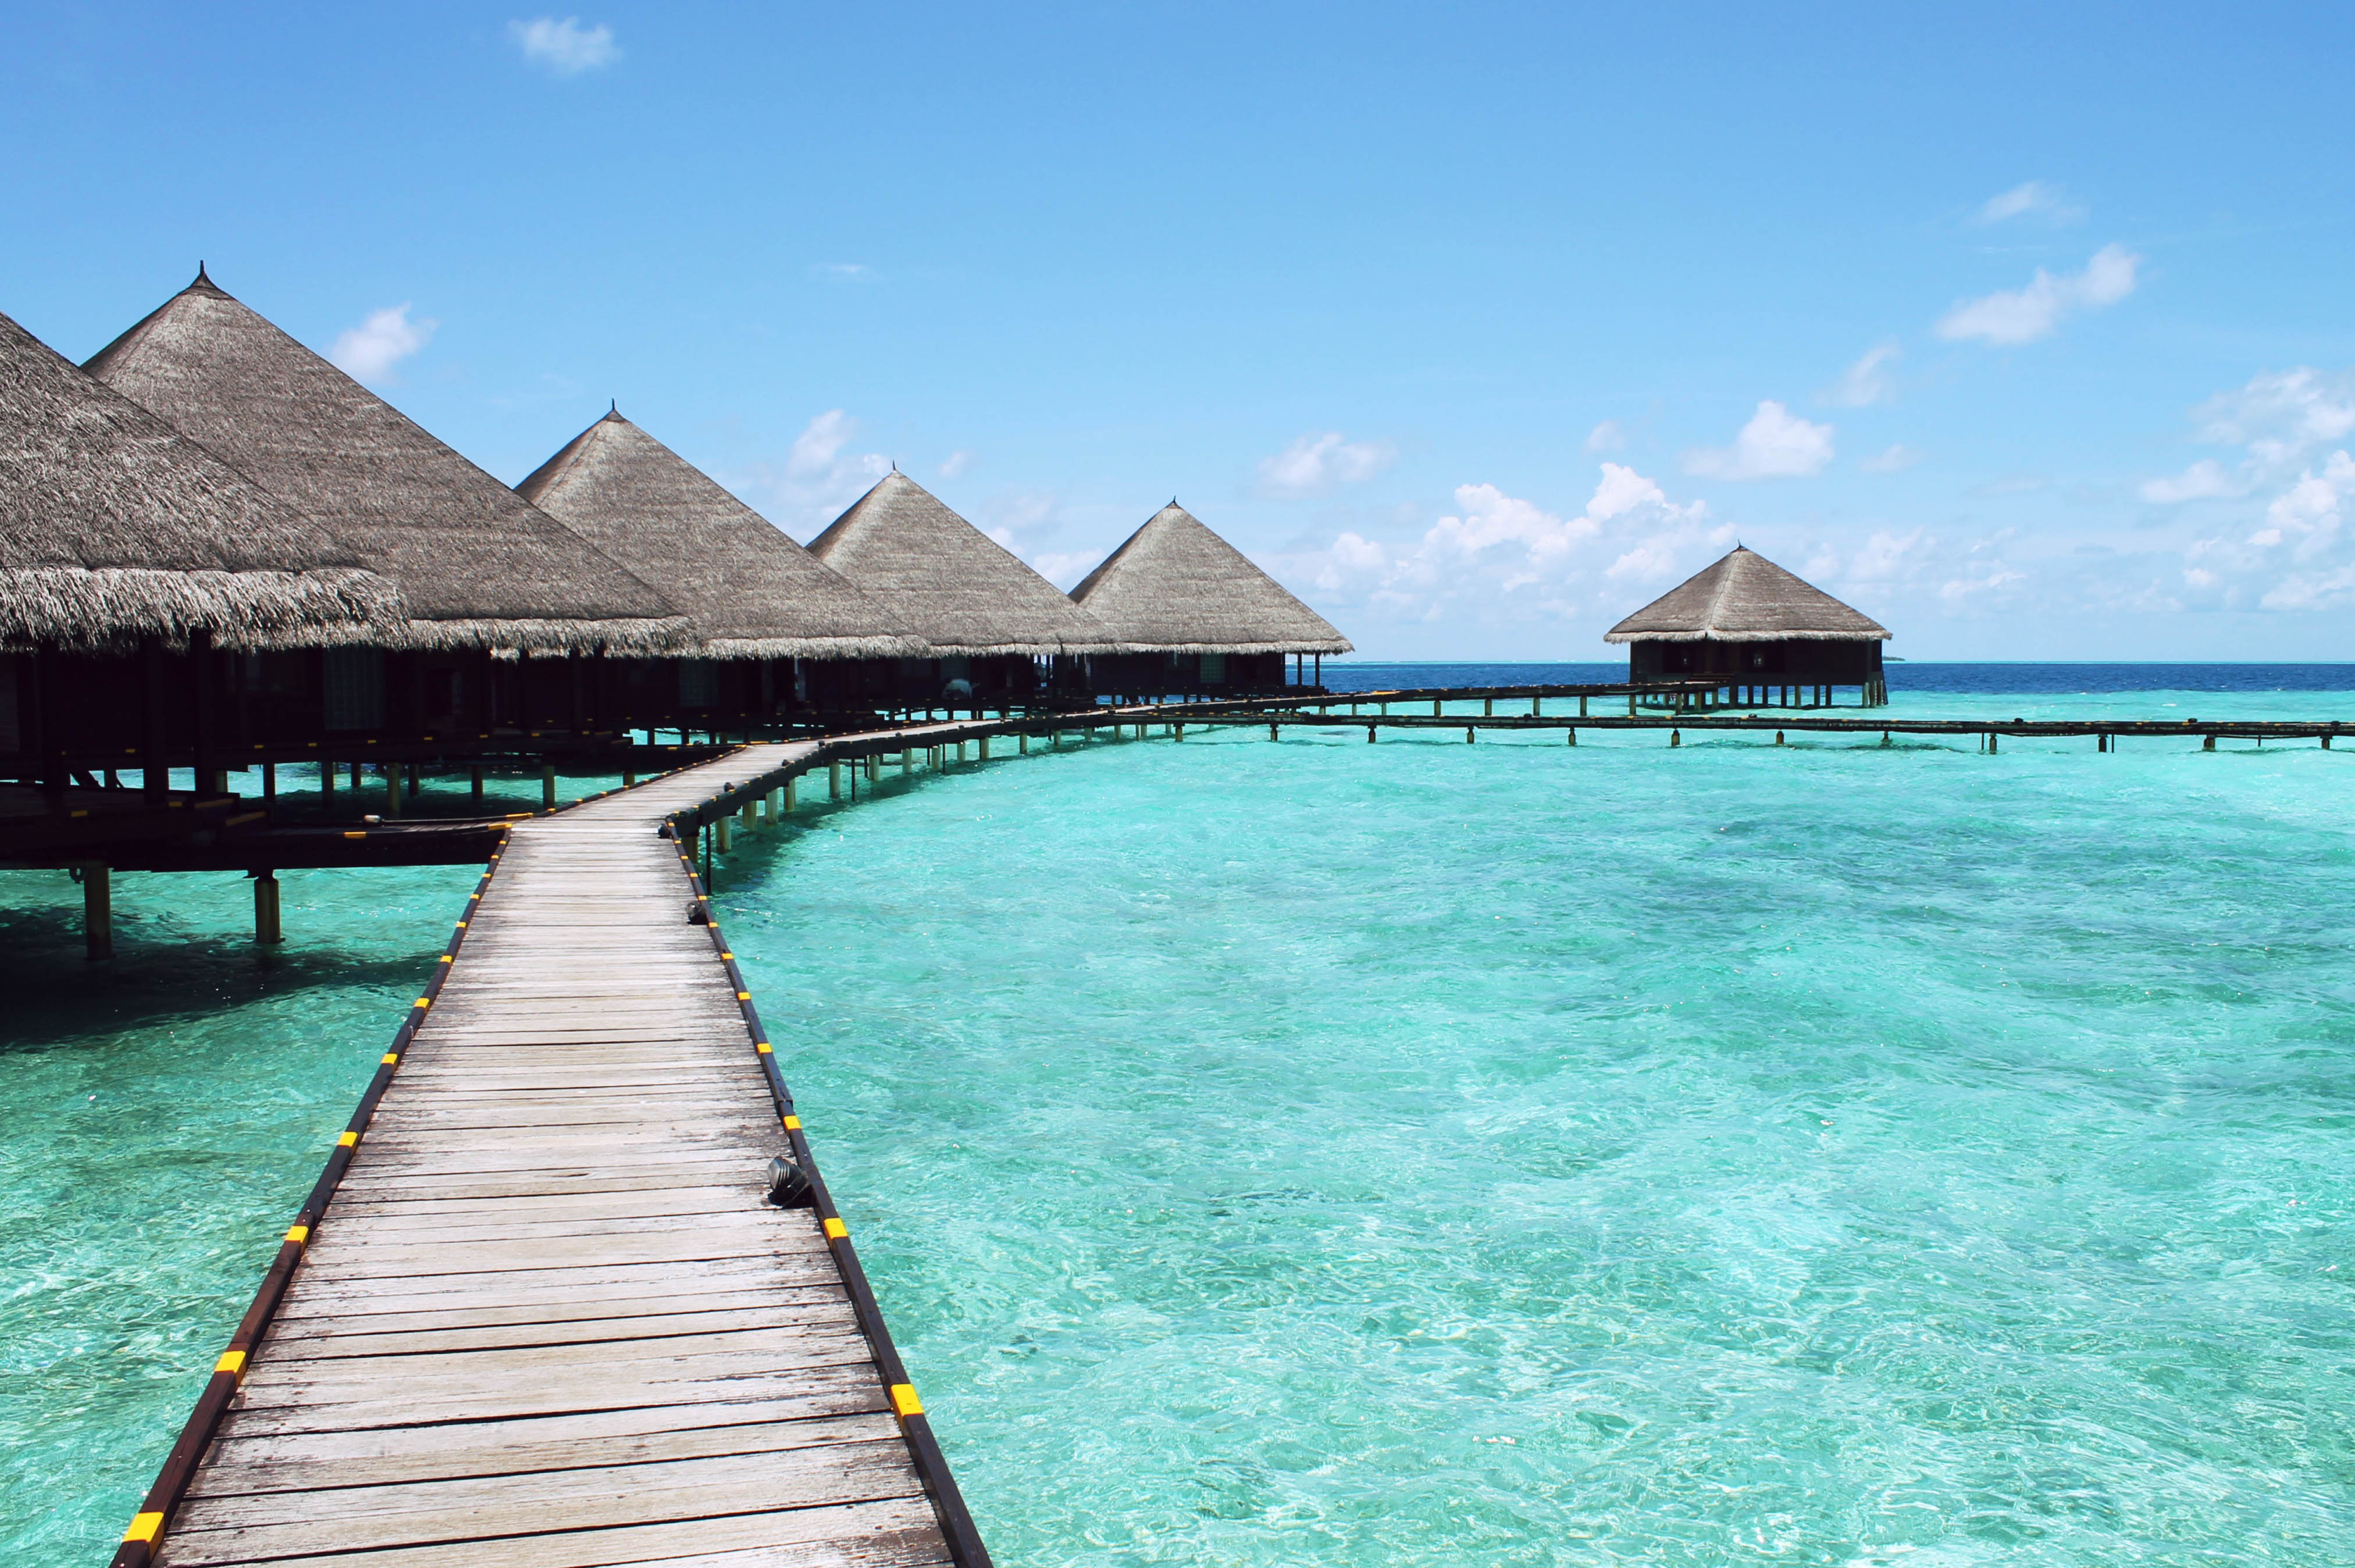
beach, sea, water, summer, vacation, travel, swimming pool, holiday, lagoon, bay, resort, estate, caribbean, getaway, huts, tahiti, bungalows